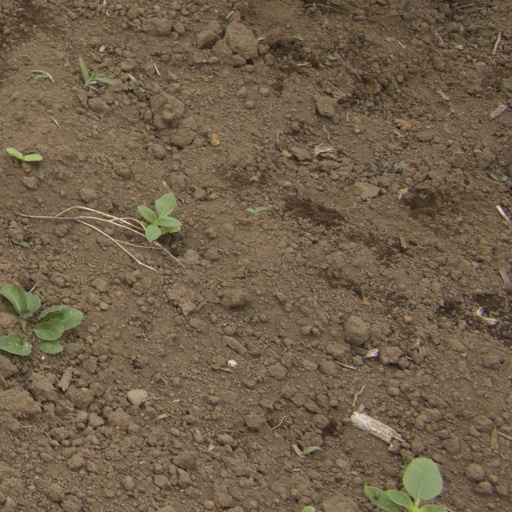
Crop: Jerusalem artichoke